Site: brandenburg
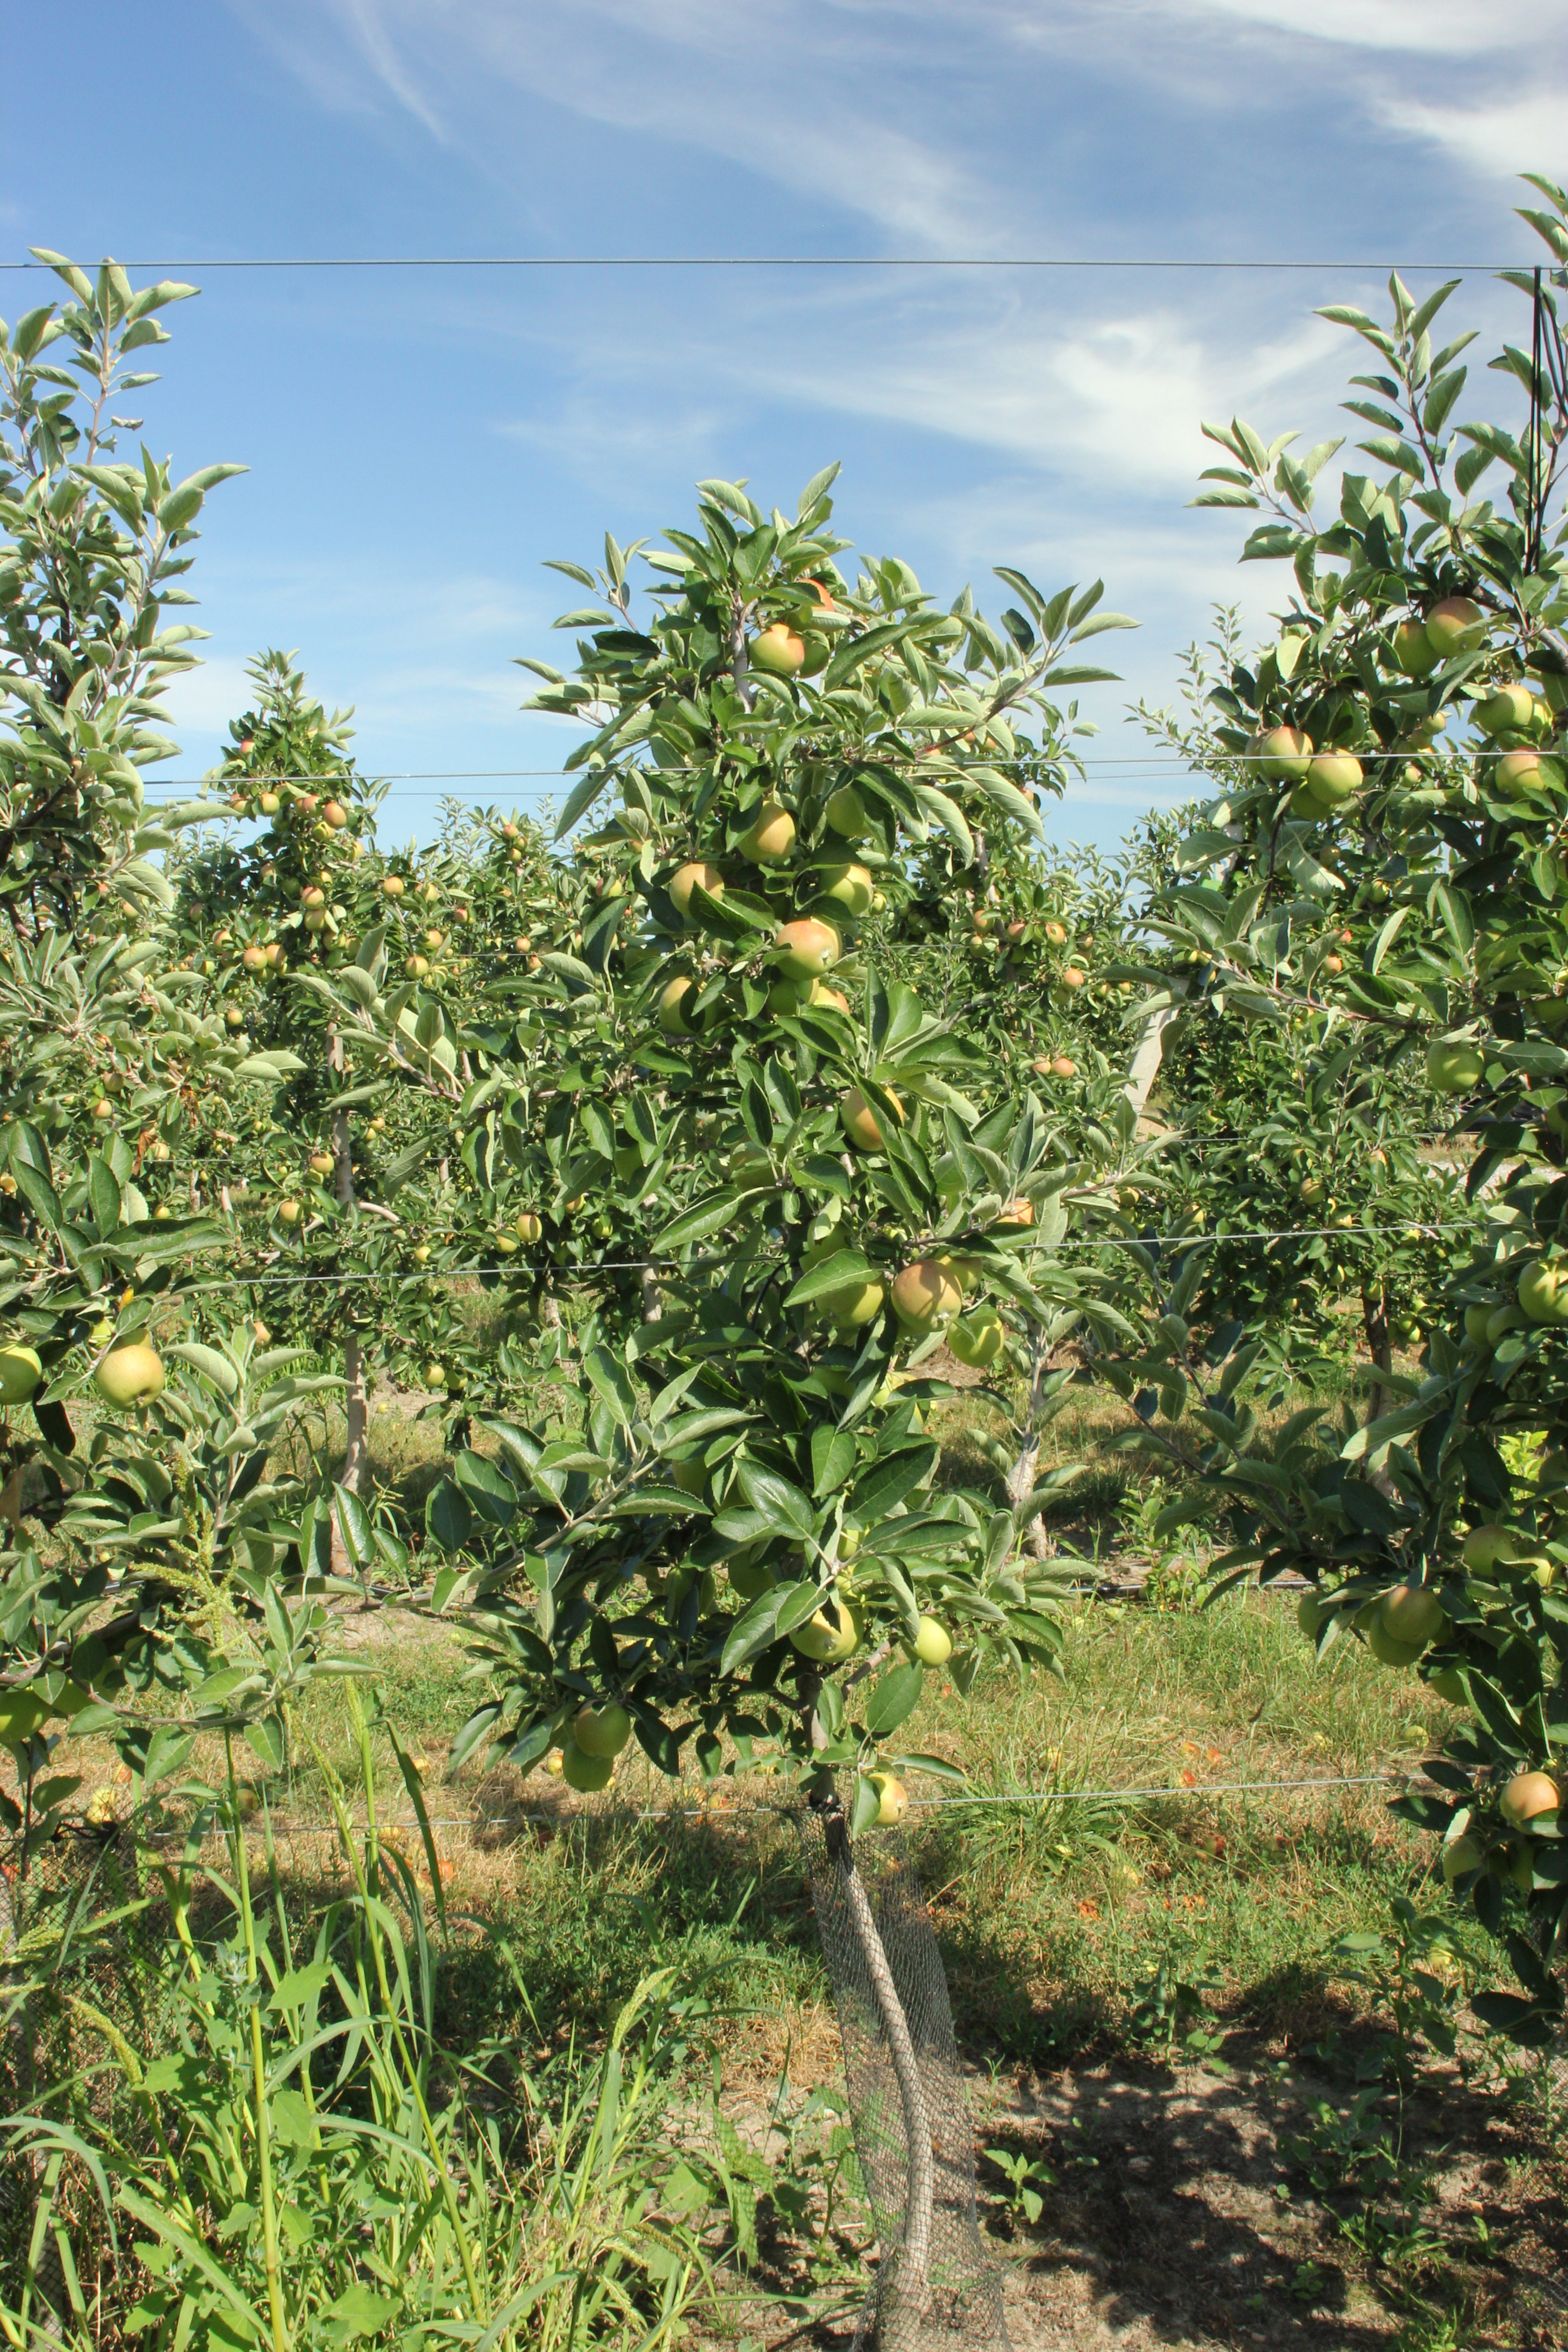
Growth stage (BBCH 77): Development of fruit